Álvaro Escobar

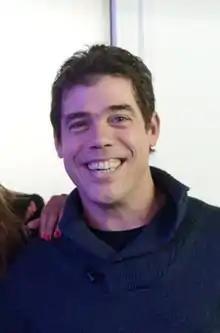
Escobar in 2012

Álvaro Escobar Rufatt (born December 16, 1966) is a Chilean actor, television presenter, lawyer, musician, journalist, radio personality and politician. He was a deputy of the Republic of Chile for District No. 20, which included the communes of Cerrillos, Estación Central and Maipú during the 2006–2010 period. He is mainly known as an actor and television presenter, although he has been involved in many professional activities.